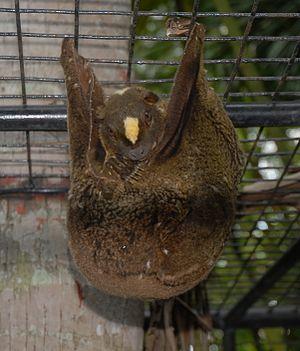
Le galéopithèque volant est un petit mammifère des Philippines. Avec le galéopithèque de Temminck, ils représentent les deux seules espèces de dermoptères, couramment appelés « lémurs volants ». Ces animaux possèdent en effet une excroissance de peau reliant les pattes antérieures avec les postérieures qui leur permet de planer d'arbre en arbre, dans les cimes des forêts tropicales.